Marine pollution

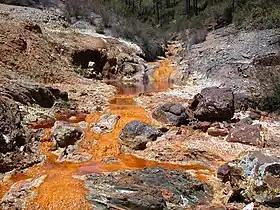
Acid mine drainage in the Rio Tinto River

Pollutants enter rivers and the sea directly from urban sewerage and industrial waste discharges, sometimes in the form of hazardous and toxic wastes, or in the form of plastics.